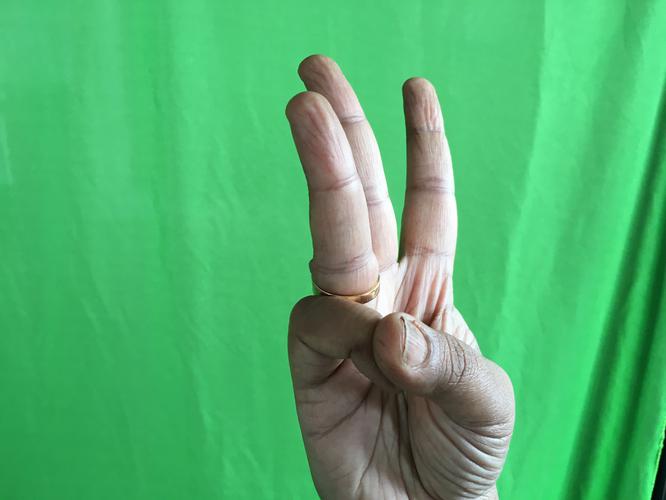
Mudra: Trishulam
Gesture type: single_hand